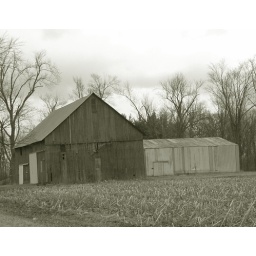
Old barn in black and white